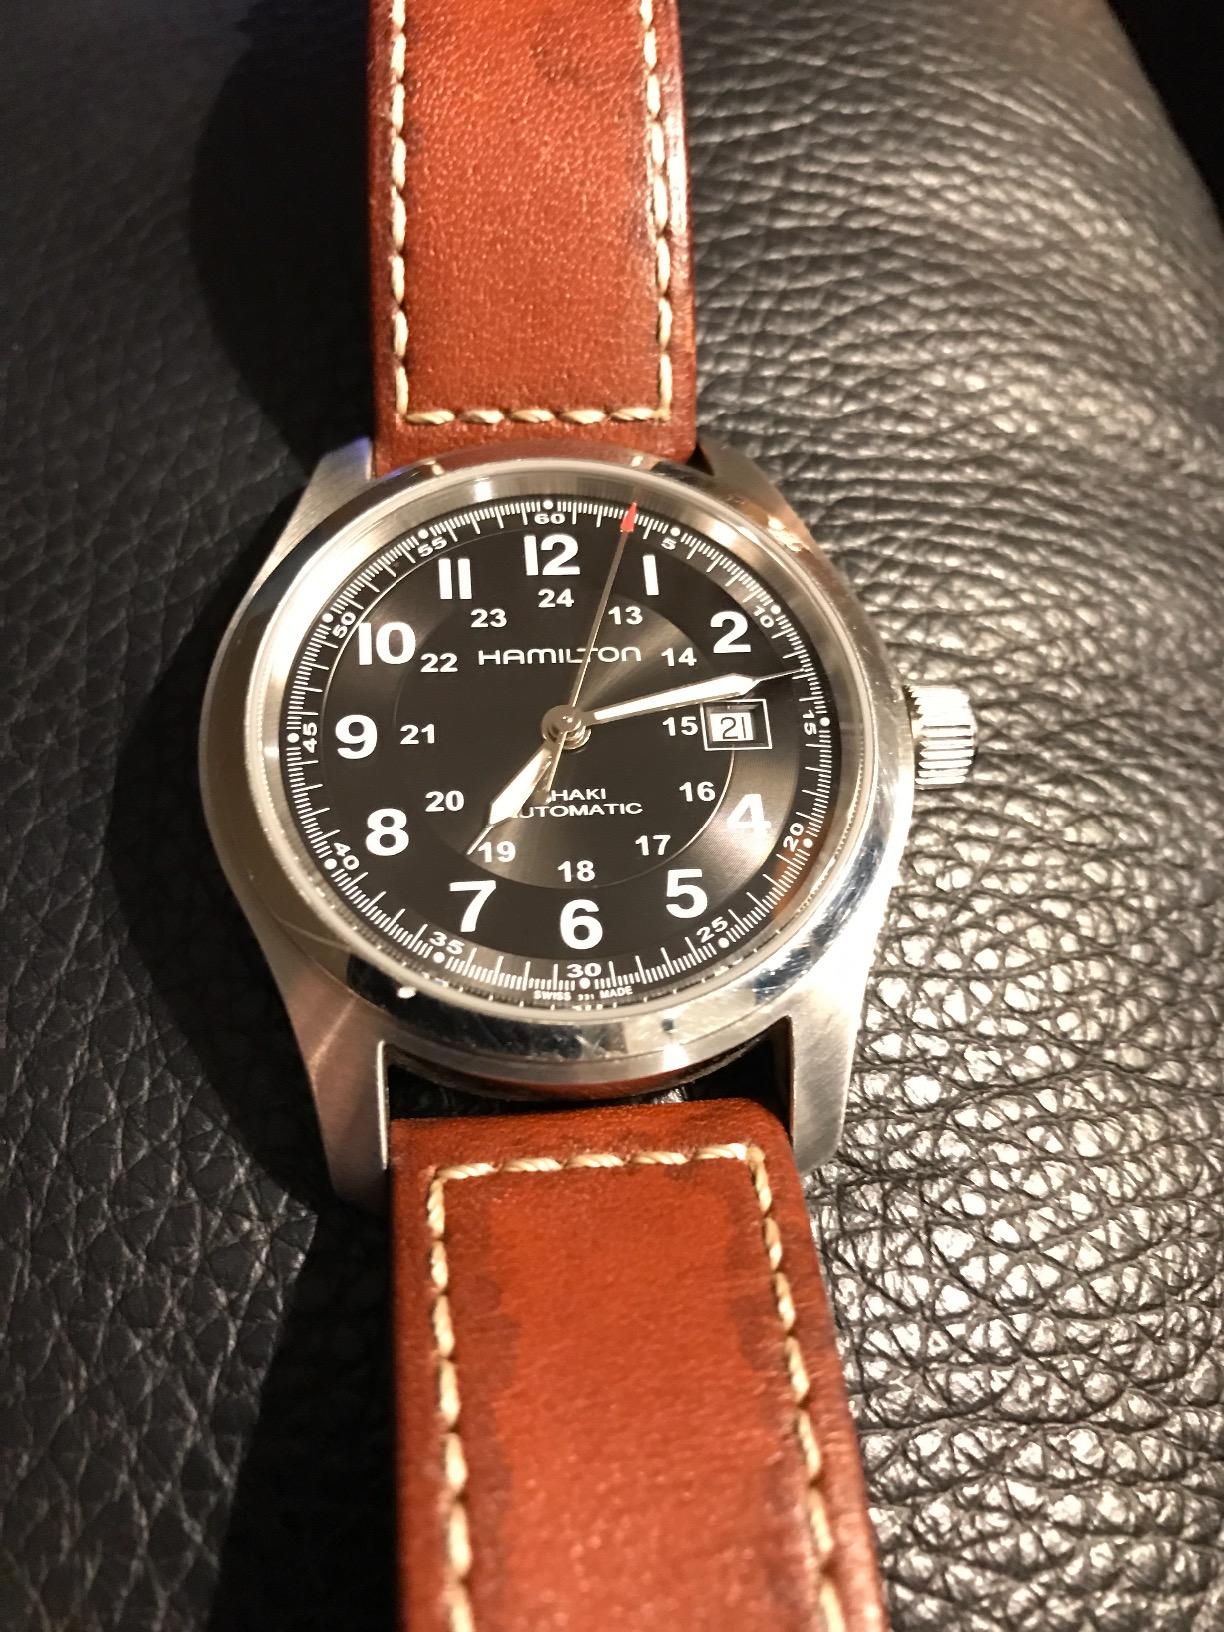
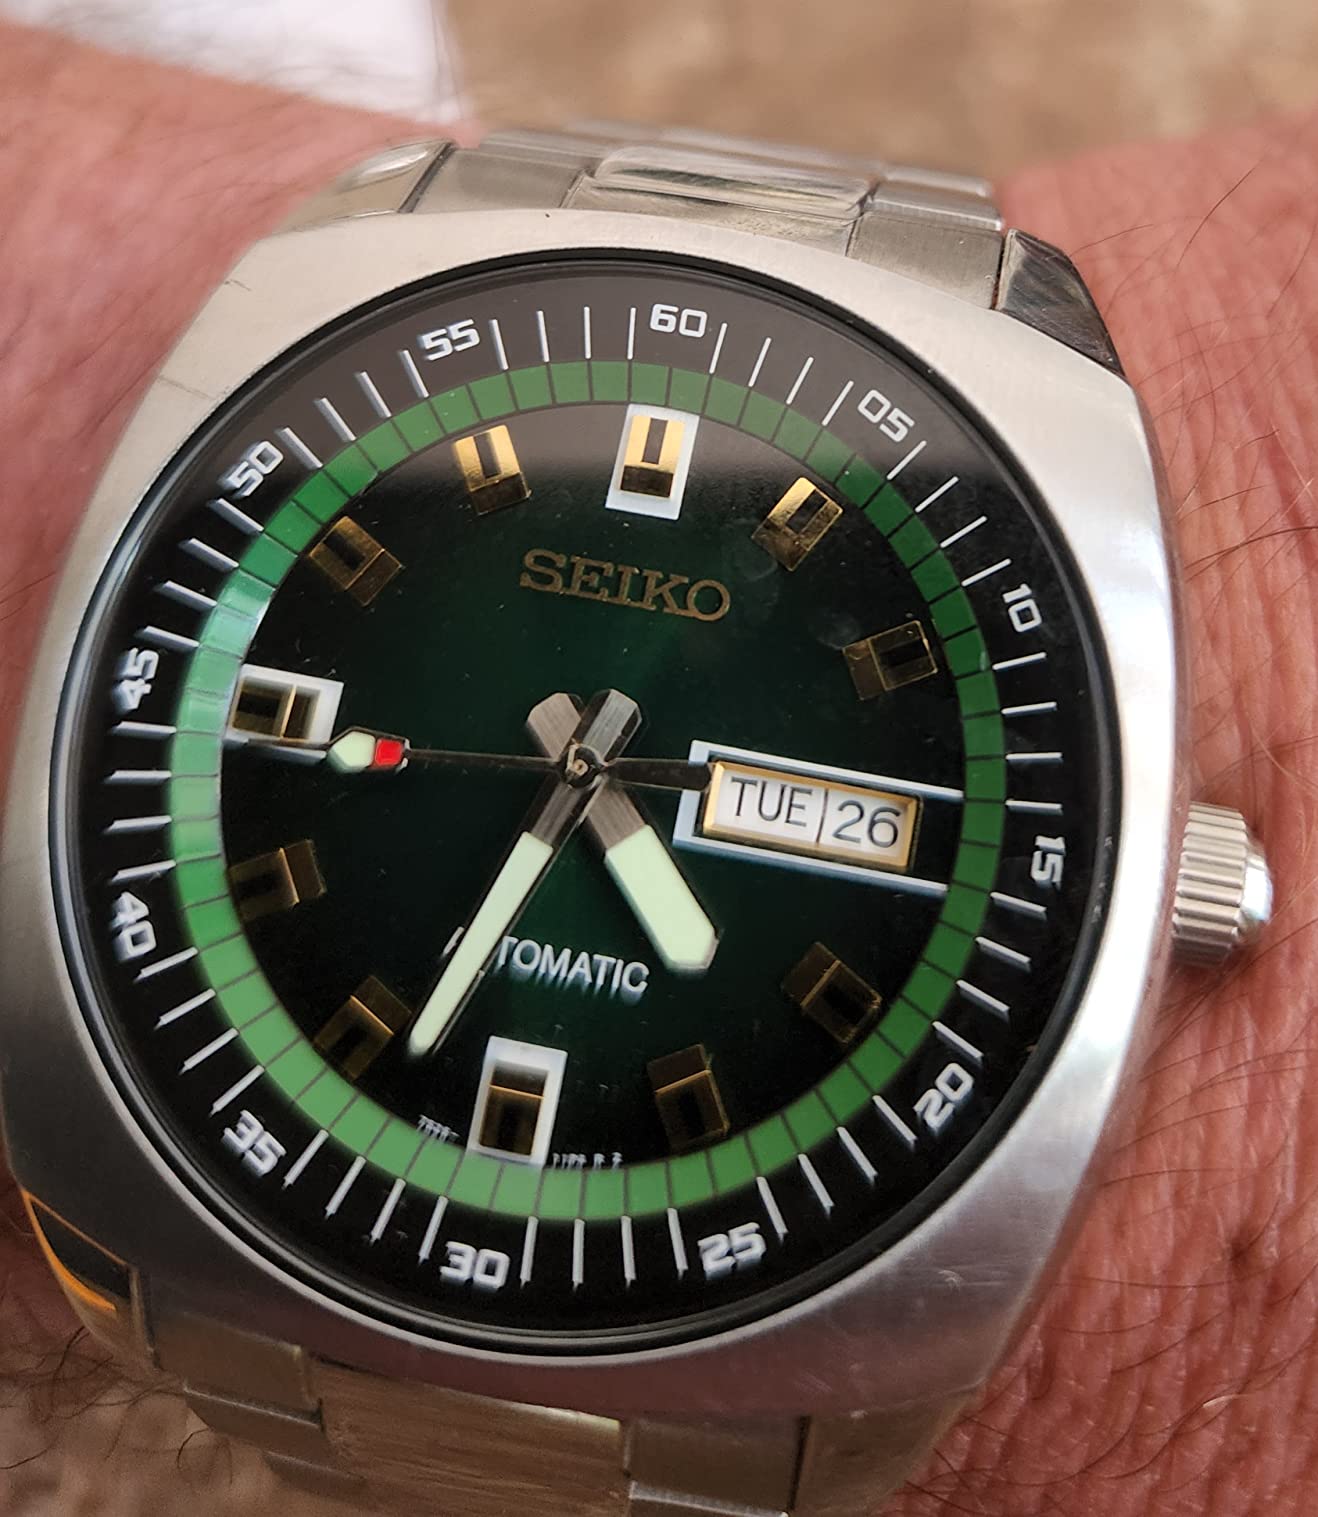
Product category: accessories_watch
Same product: no